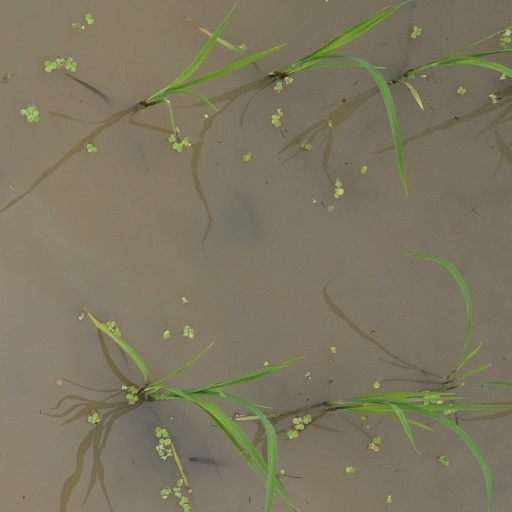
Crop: rice